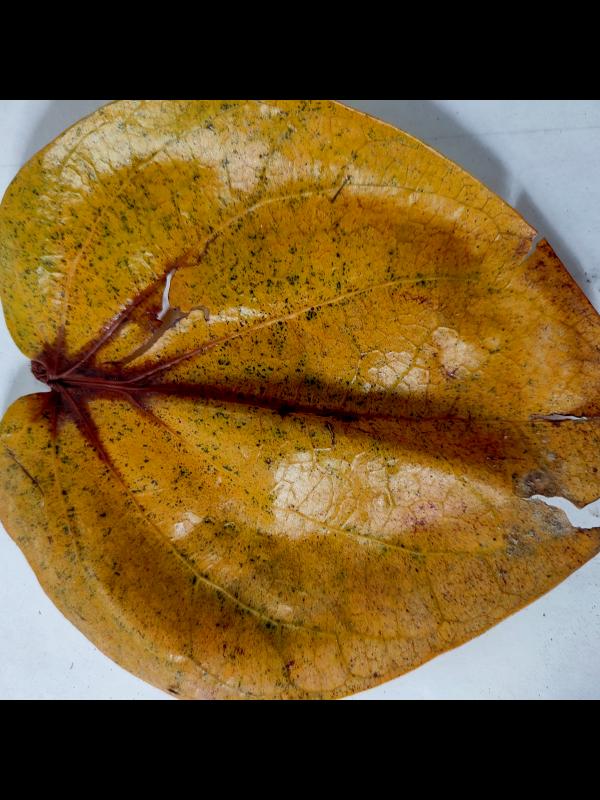
Label: Dried_Leaf